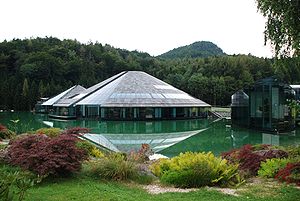
Red Bull GmbH
Red Bull GmbH er en østrigsk virksomhed, hvis hovedprodukt er energidrikken Red Bull. Den blev etableret i 1984, og havde ved udgangen af 2014 omkring 10.400 ansatte i 167 lande.